Swiss-type cheeses

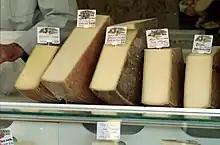
Five different Swiss Alpine cheeses on sale in Lausanne

Swiss-type cheeses, also known as Alpine cheeses, are a group of hard or semi-hard cheeses with a distinct character, whose origins lie in the Alps of Europe, although they are now eaten and imitated in most cheesemaking parts of the world. Their distinct character arose from the requirements of cheese made in the summer on high Alpine grasslands ("alpage" in French), and then transported with the cows down to the valleys in the winter, in the historic culture of Alpine transhumance. Traditionally the cheeses were made in large rounds or "wheels" with a hard rind, and were robust enough for both keeping and transporting.